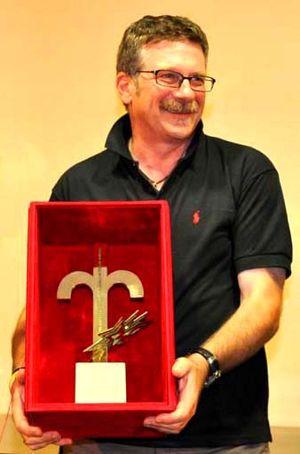
Alessandro D'Alatri est un réalisateur de cinéma italien.